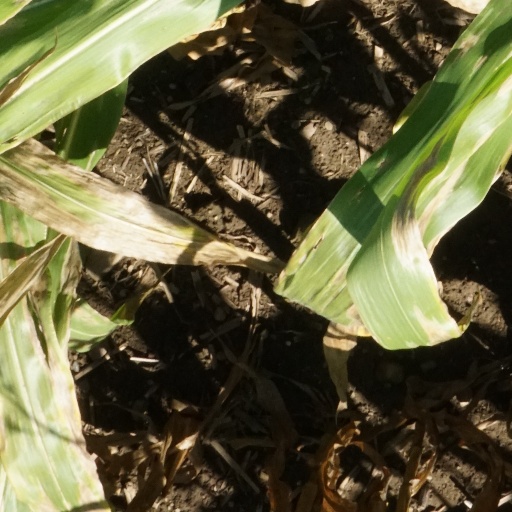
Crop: maize; corn